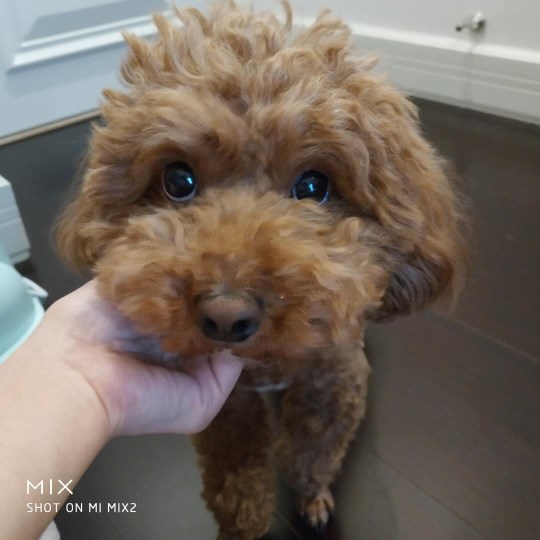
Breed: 7449-n000128-teddy